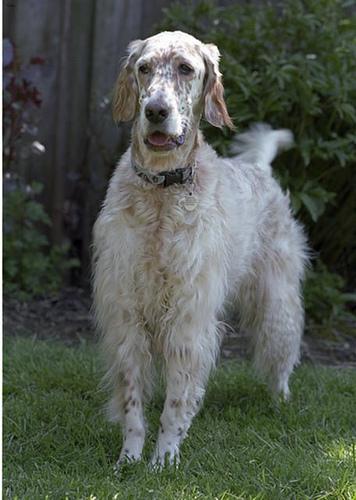
Breed: english setter